Li Qinyao

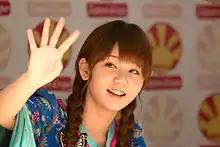
At Japan Expo 2010, Paris, France.

Li Chun (born January 11, 1988), known professionally as Li Qinyao, is a Chinese actress and former singer. From 2007 to 2010, she was a member of the Japanese girl group Morning Musume under the stage name .